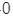
Number: 0